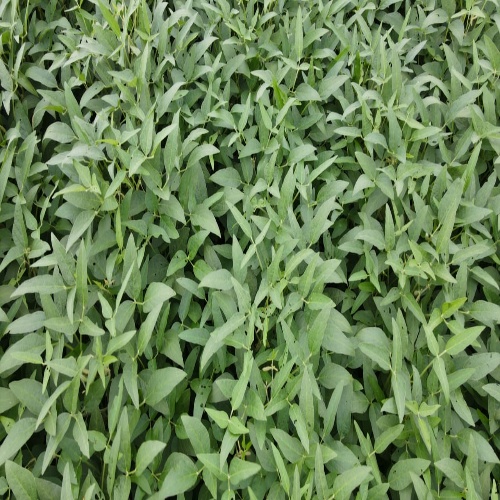
Label: Diabrotica_speciosa